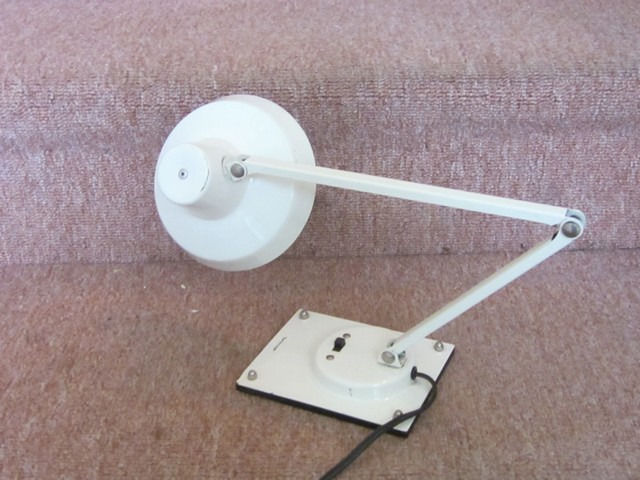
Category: lamp